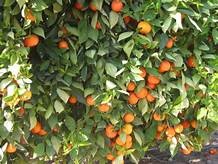
Label: mandarine